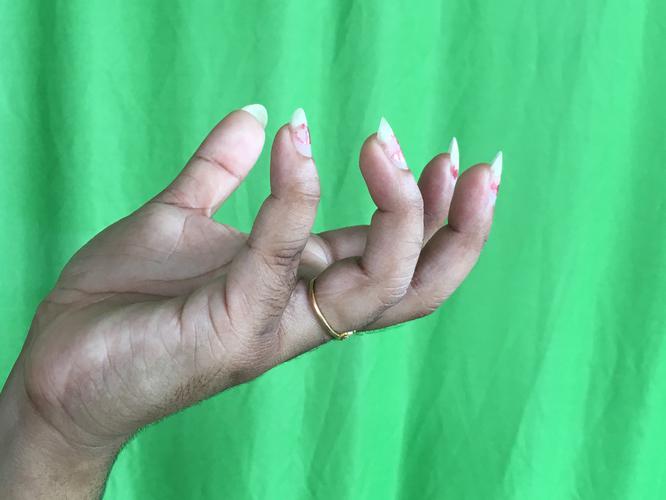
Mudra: Padmakosha
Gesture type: single_hand